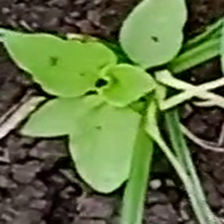
Weed species: Lamber_Quarter_plant(Chenopodium )